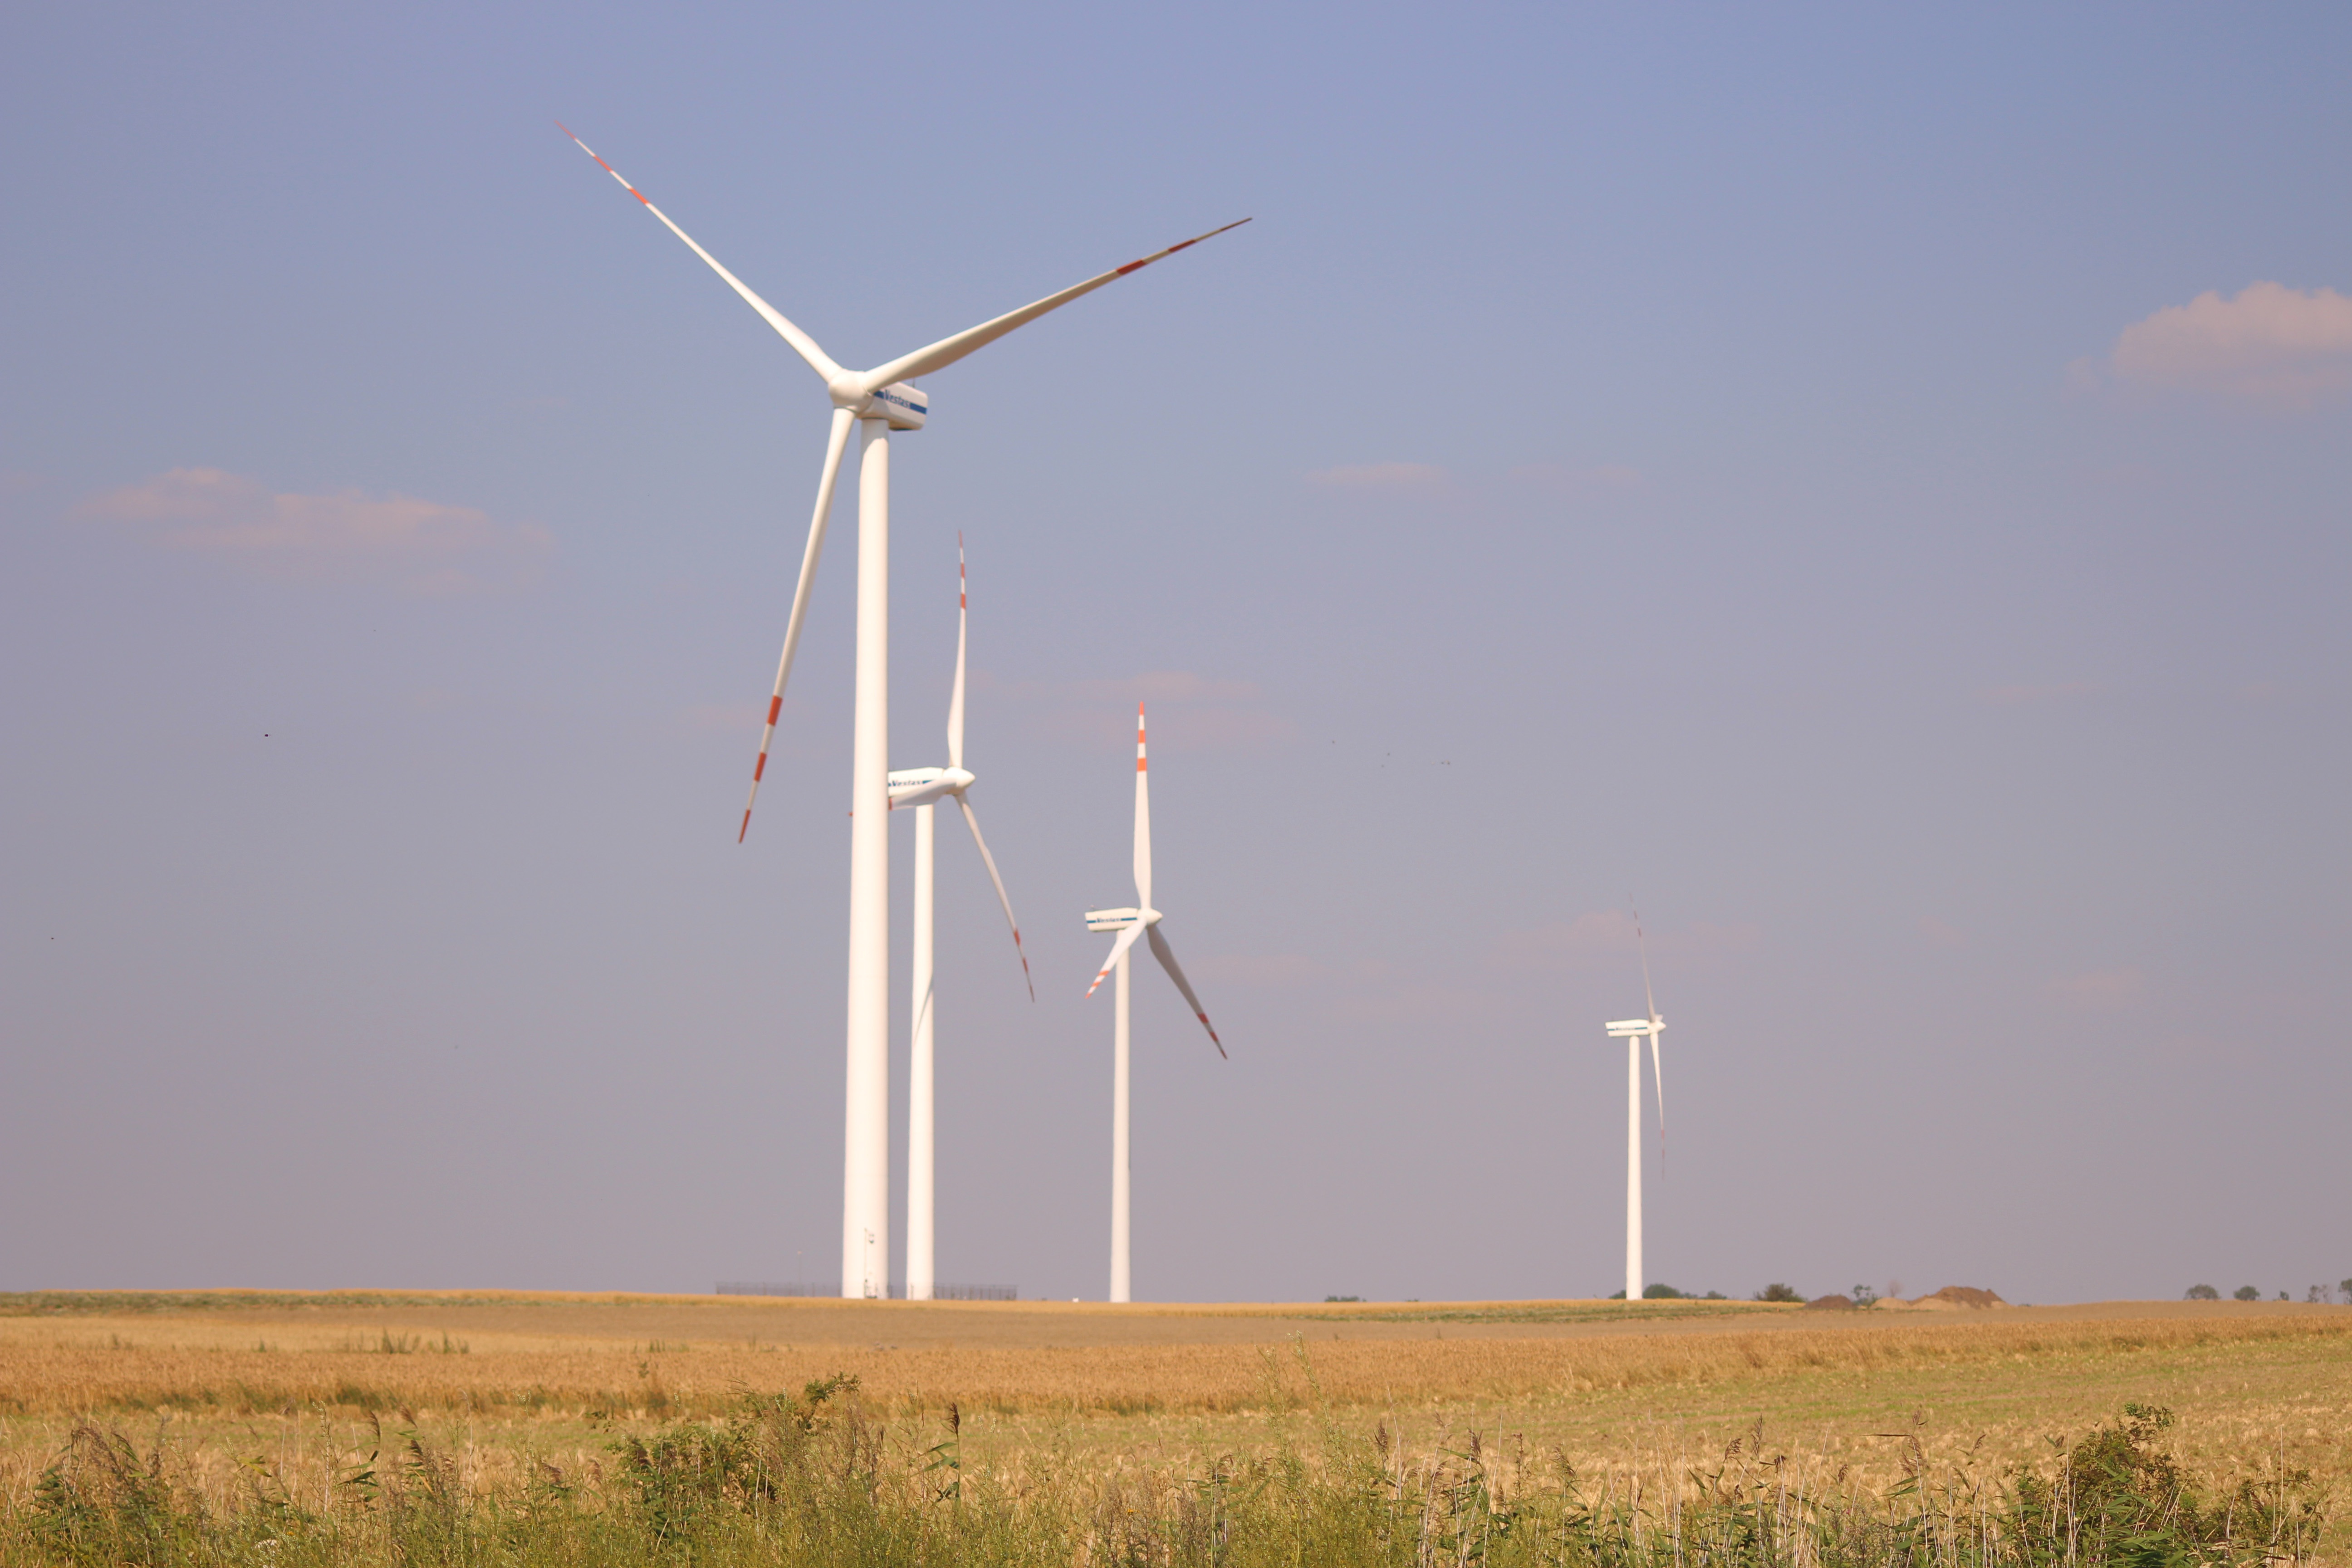
nature, field, prairie, windmill, wind, machine, wind turbine, electricity, energy, fields, grassland, wind farm, the windmills, dar owo